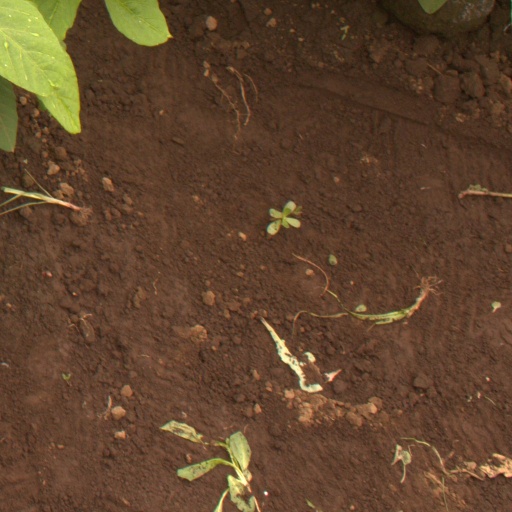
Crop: soybean